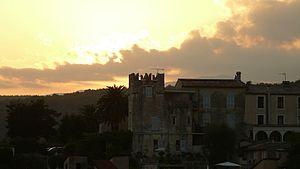
Abbaye du Canadel. La Colle-sur-Loup This building is inscrit au titre des Monuments Historiques. It is indexed in the Base Mérimée, a database of architectural heritage maintained by the French Ministry of Culture,